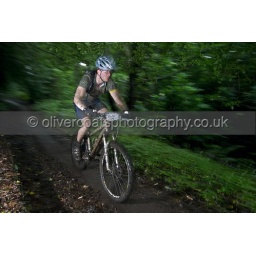
Hit the North 12 hour endurance mountain bike race. Held in Manchester, Sat July 19th 2008